Mountain Patrol: Kekexili

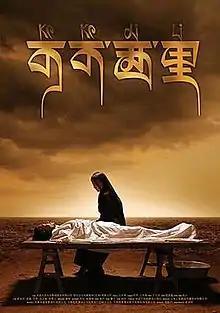
Film poster

Mountain Patrol: Kekexili is a 2004 Chinese film directed by Lu Chuan that depicts the struggle between vigilante rangers and bands of poachers in the remote Tibetan region of Kekexili.